Arizona bajada canals

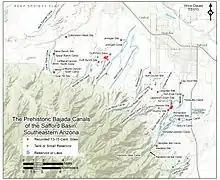
Locations of the bajada drainage sourced hanging canals recorded to date.

While the canals have been dated mostly by stratigraphy and association, other age evidence does include: being run over by roads, SCS dams, and even cemeteries roughshod without accommodation; uniform patina, lichens, and caliche; mature trees and shrubs mid-channel; extreme purposefulness and well-directed energy efficiency; and a lack of apparent use of pioneer or CCC tools except in places of obvious refurb or adaptation.